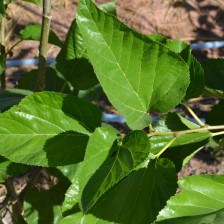
Variety: ChiangMaiBuriram60